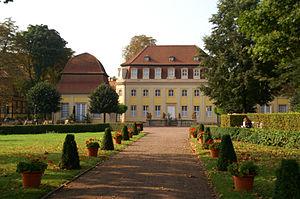
Bad Lauchstädt est une ville de Saxe-Anhalt en Allemagne.